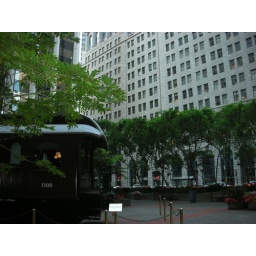
The Bechtel Museum, or one railroad car we came across while wandering around downtown on a Saturday